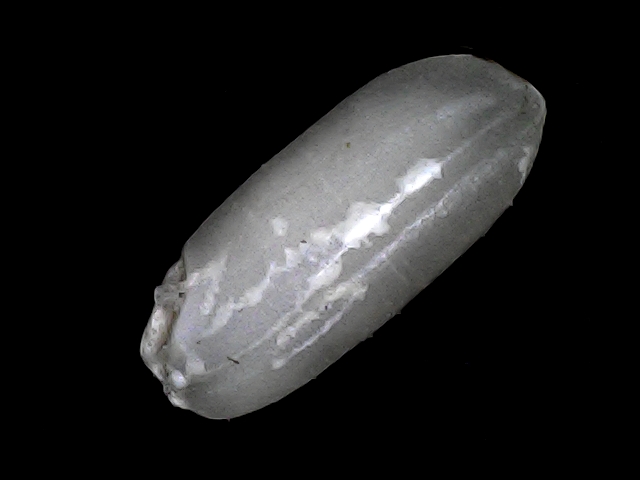
Rice variety: BRRI74